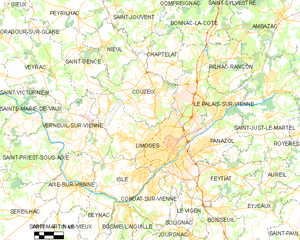
Limoges
Kort over kommunen
Kort over kommunen
Limoges er en by i det centrale/vestlige Frankrig, beliggende vest for Massif Central, hvor floden Vienne løber igennem den. Den er hovedby for departementet Haute-Vienne og for regionen Limousin. Indbyggerne hedder på fransk: Limougeauds/ Limougeaudes og på occitansk: Lemòtges, Limòtges.